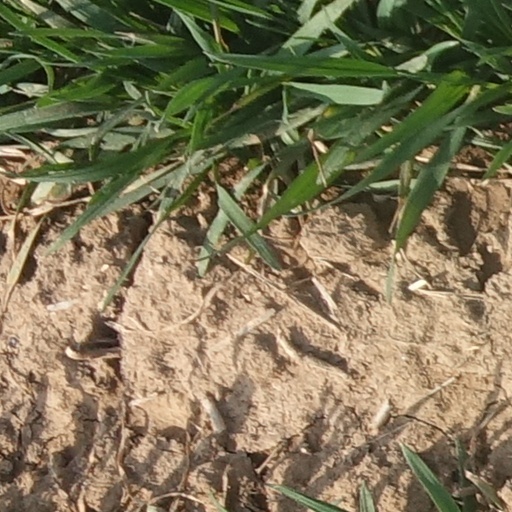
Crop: wheat